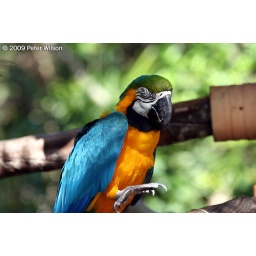
Vibrant blue and yellow macaw on Discovery Island at Disney's Animal Kingdom in Orlando, Florida.